Jai Wolf

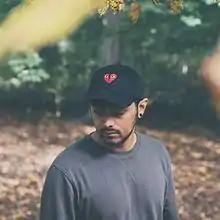
Wolf in 2016

Sajeeb Saha, known professionally as Jai Wolf, is a Bangladeshi producer. He is best known for his singles, "Indian Summer", "Like It's Over", and "Starlight". He is currently signed to Mom + Pop Music.